Touqan Palace

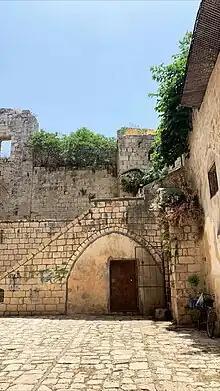

Touqan Palace is one of the most important historical buildings in the city of Nablus, West Bank, Palestine. Its number is more than one hundred rooms located to the western side of the Al-Beik Mosque and was built by the head of Nablus scholars Ibrahim Bey bin Saleh Pasha Touqan with funding from his father and that was in the eighteenth century AD, associated with historical and literary figures that gave him fame Significant, in particular for his association with the poet and writer Ibrahim Toukan and his poet sister Fadwa Toukan and the legal personality Qadri Toukan.